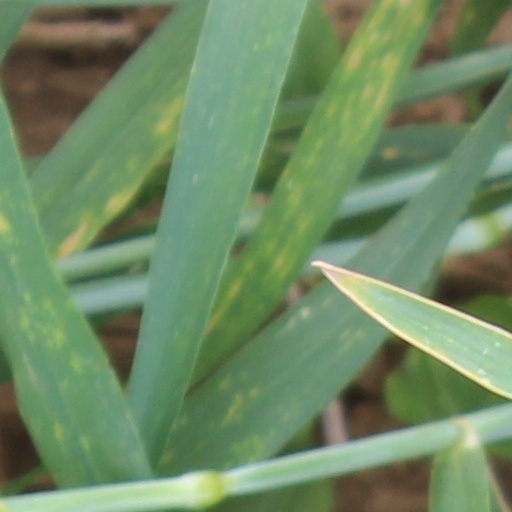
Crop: wheat